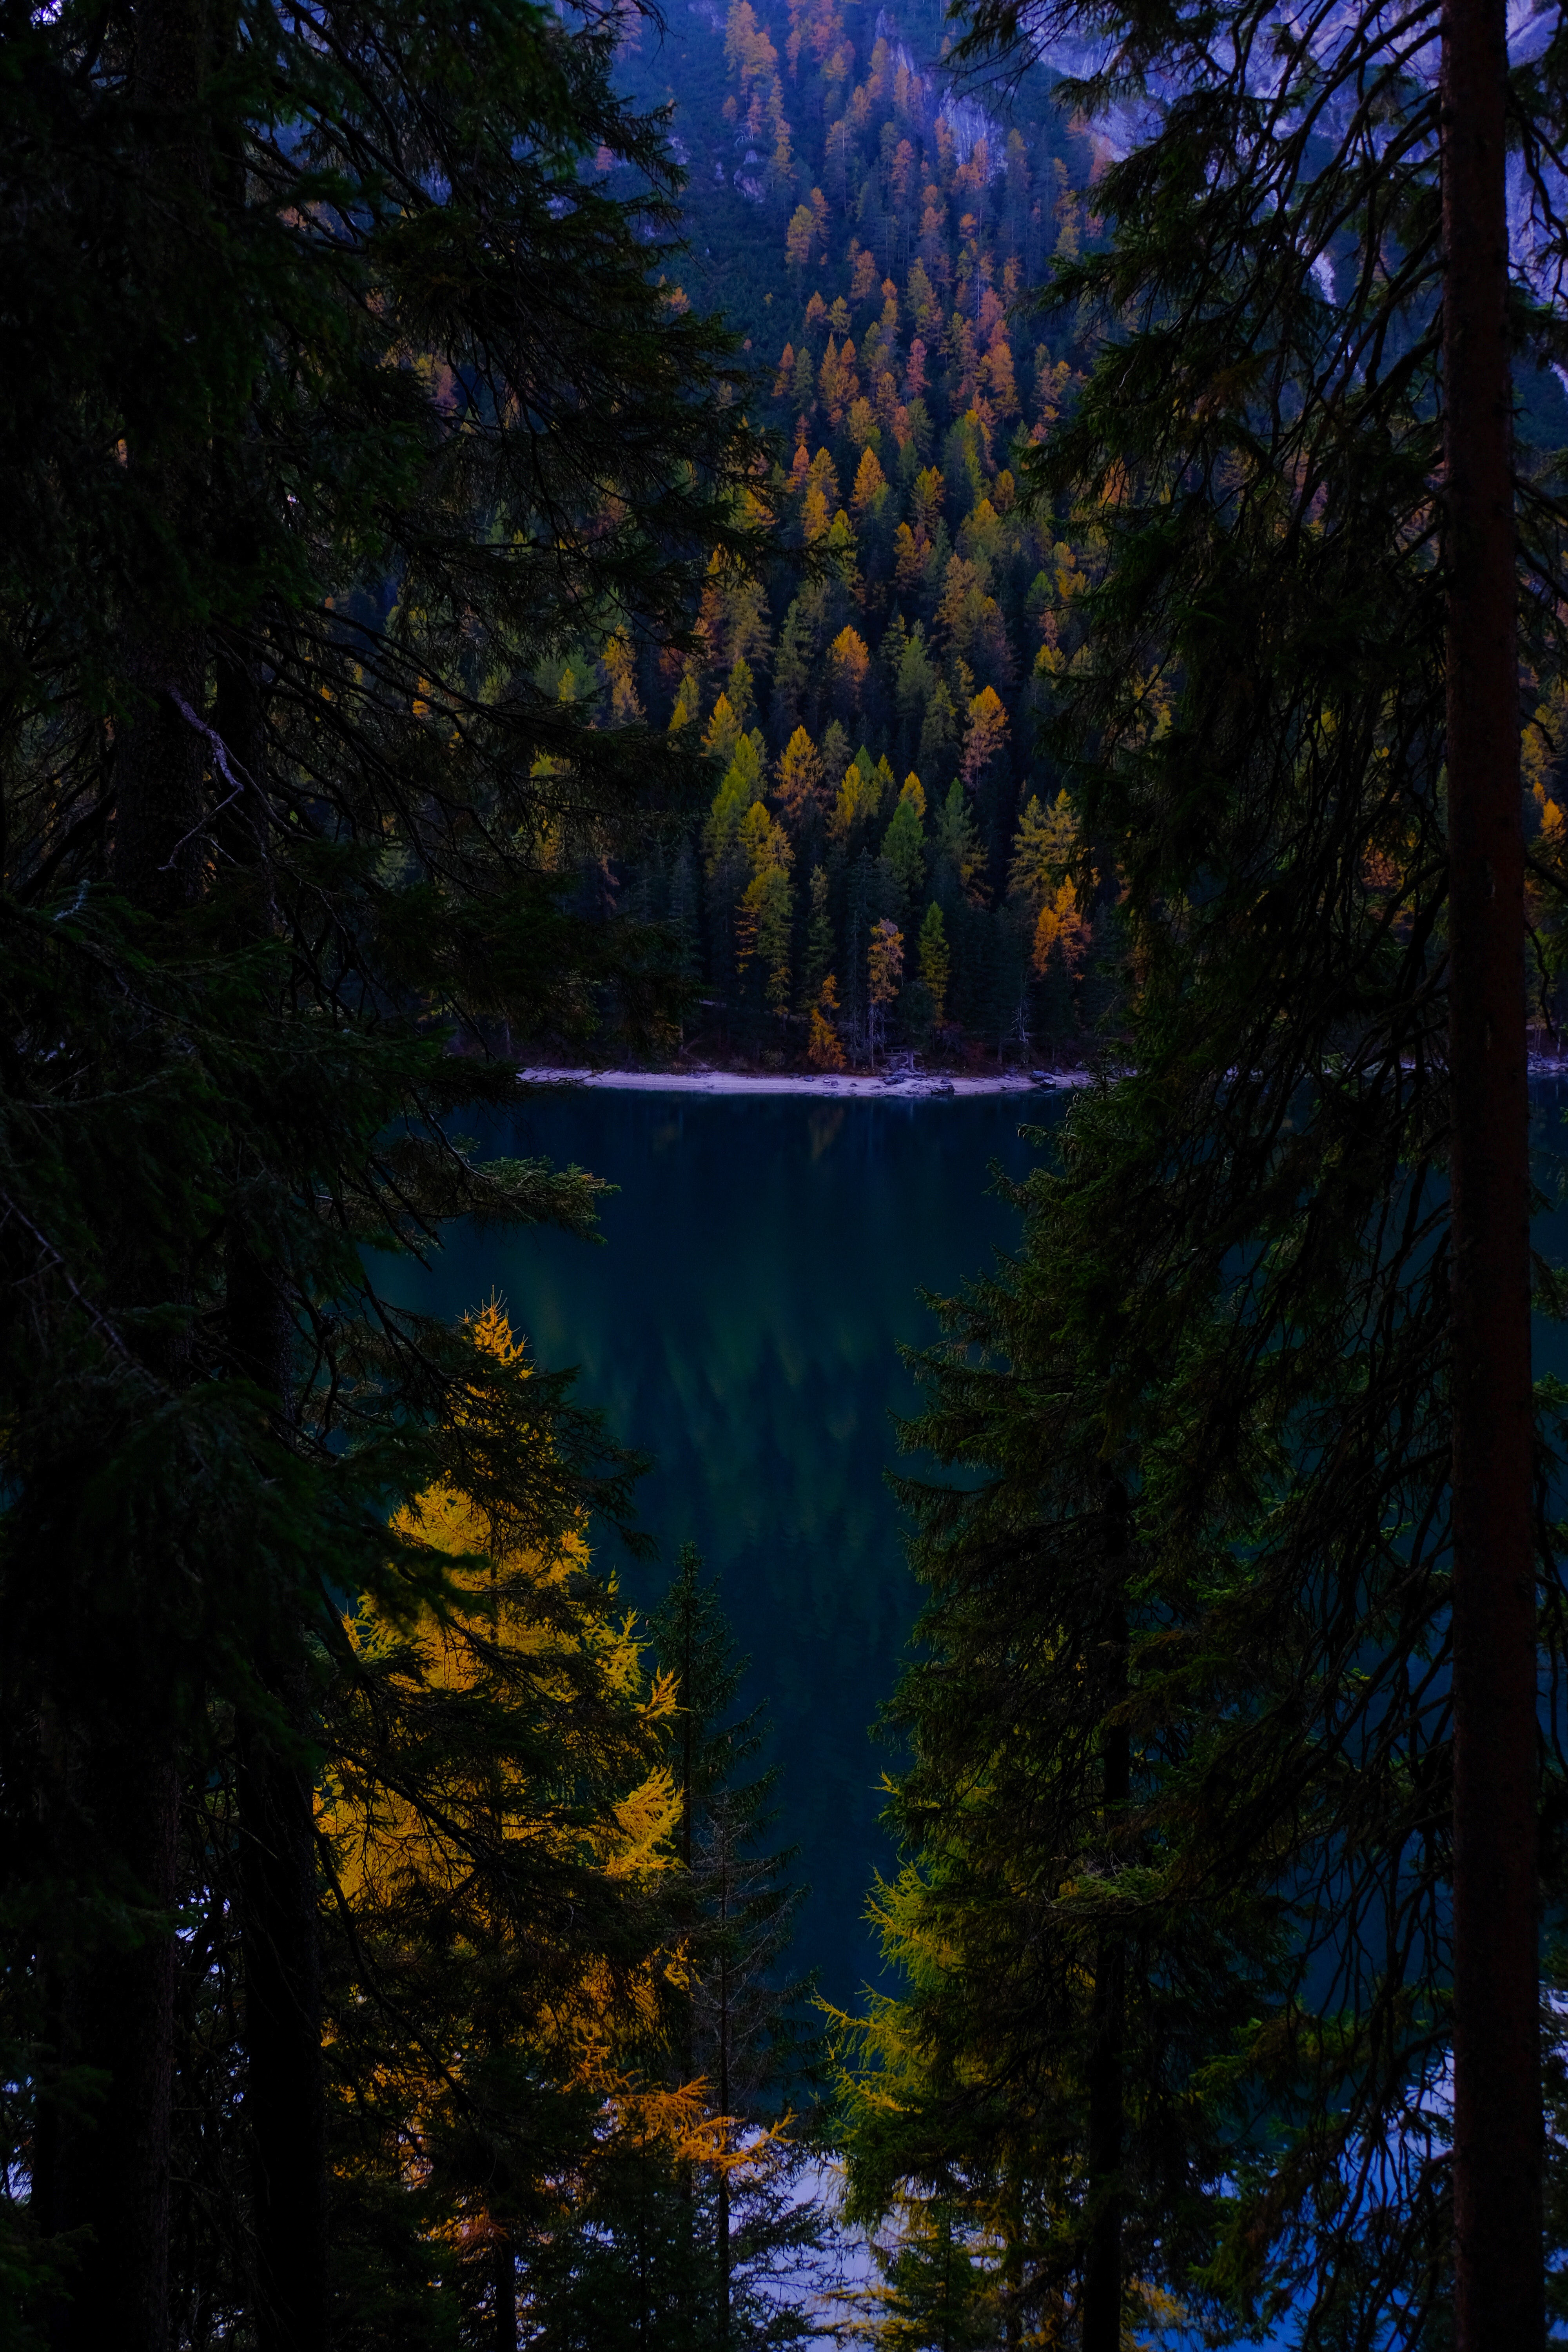
nature, reflection, water, leaf, ecosystem, forest, tree, wilderness, sky, woody plant, autumn, light, atmosphere, spruce fir forest, temperate broadleaf and mixed forest, tropical and subtropical coniferous forests, temperate coniferous forest, lake, woodland, sunlight, larch, morning, evening, biome, night, deciduous, landscape, old growth forest, national park, plant, branch, state park, computer wallpaper, valdivian temperate rain forest, mount scenery, theatrical scenery, rainforest, river